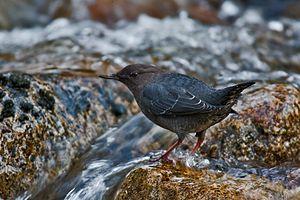
Cette liste des oiseaux au Canada provient de Bird Checklists of the World en date du mois de juillet 2018.
Le Cincle d'Amérique est une espèce de passereaux et le seul membre de la famille des cinclidés présent en Amérique du Nord et en Amérique centrale. Étant un spécialiste des cours d’eau rapides, on ne le retrouve que dans les régions montagneuses de l’ouest du continent. Son mode de vie étroitement associé à l’eau vive, qui gèle beaucoup moins en hiver, lui permet d’être sédentaire même dans le nord de son aire de répartition,